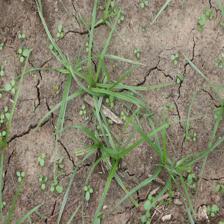
Label: Grass